Bon Voyage (1954 film)

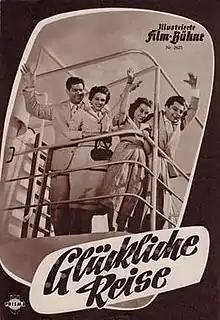

Bon Voyage is a 1954 West German musical comedy film directed by Thomas Engel and starring Paul Hubschmid, Inge Egger and Paul Klinger.